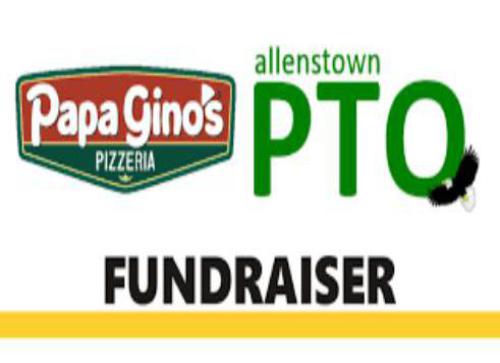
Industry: Food